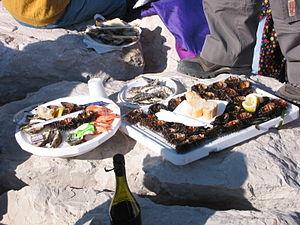
Les Oursinades sur le port de Carry-le-Rouet, Bouches-du-Rhône, France
Un plateau de fruits de mer est un plat de fruits de mer, crus ou cuits, servis sur un plateau, dont la composition peux varier selon les régions, les saisons, et arrivages.
Une oursinade désigne la dégustation d'oursins.
La cuisine de la Provence méditerranéenne est avant tout une cuisine liée aux produits de la pêche, de l'élevage et du terroir.
La cuisine provençale est une cuisine traditionnelle qui allie une grande diversité de produits de Provence méditerranéenne. Elle est historiquement avant tout tributaire, dès le Moyen Âge, de la prise du pouvoir des comtes de Provence dans le royaume de Naples, après la bataille de Bénévent en 1266, puis de l'installation des papes à Avignon. Elle n'en a pas moins évolué au cours des siècles suivants, en particulier avec l'arrivée des produits comestibles du Nouveau Monde.